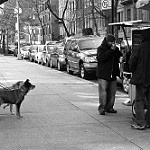
Label: B & W